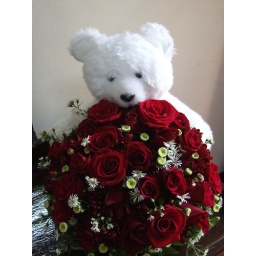
Romantic Red Roses with a cute Teddy Bear arrangement handed over in person by my friend during winter in USA